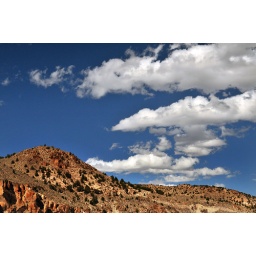
mountains near the fremont indian state park white clouds